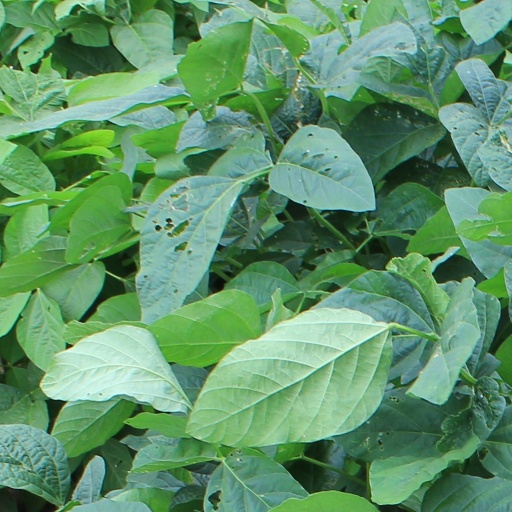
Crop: soybean